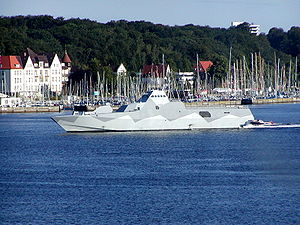
Korvet / Nuværende korvetter
En moderne kystkorvet af Visby-klassen.
En korvet er et hurtiggående, letbevæbnet krigsskib, typisk beregnet til kystbevogtning og ubådsbekæmpelse. De seneste korvetter i dansk tjeneste blev udfaset i 2009. Korvetter er normalt mindre end fregatter, men definitionen på en korvet beror på et skøn. Typisk vil korvetter være 60-100 meter lange, have tonnager på 500-1.500 tons og besætninger på 35-120 mand.